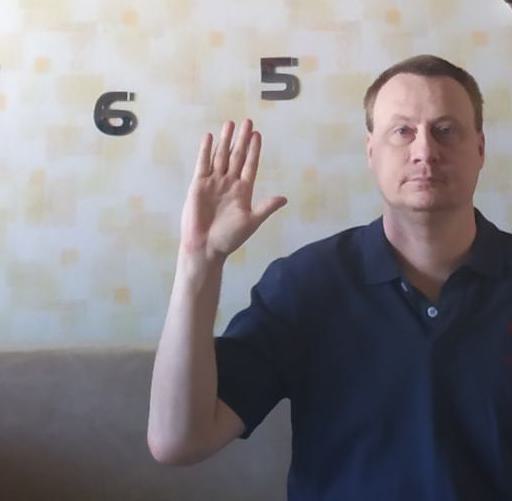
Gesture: stop